Great Molasses Flood

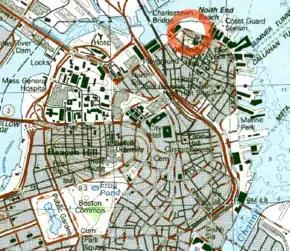
Modern downtown Boston with molasses flood area circled

Molasses can be fermented to produce ethanol, the active ingredient in alcoholic beverages and a key component in munitions. The disaster occurred at the Purity Distilling Company facility at 529Commercial Street near Keany Square. A considerable amount of molasses had been stored there by the company, which used the harborside Commercial Street tank to offload molasses from ships and store it for later transfer by pipeline to the Purity ethanol plant situated between Willow Street and Evereteze Way in Cambridge, Massachusetts. The molasses tank stood tall and in diameter, and contained as much as .